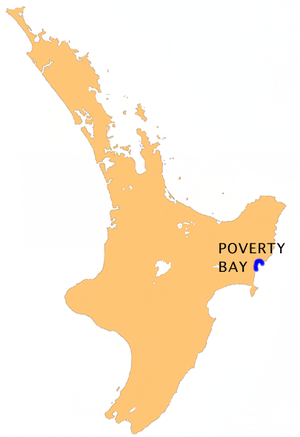
La baie de la Pauvreté est une baie de l'île du Nord en Nouvelle-Zélande, dans la région de Gisborne.